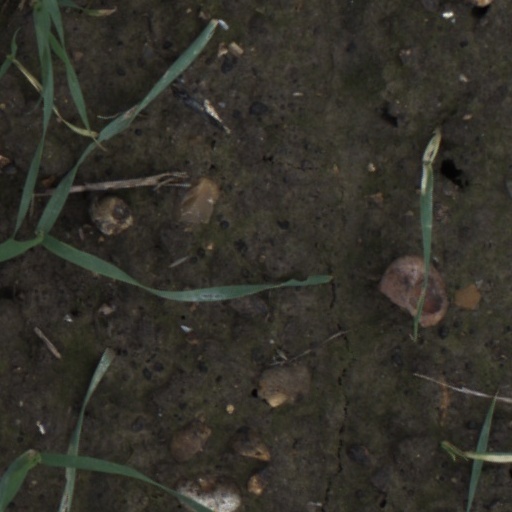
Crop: wheat